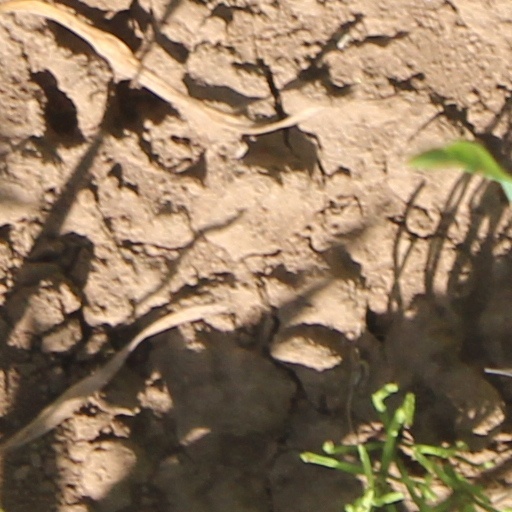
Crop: wheat